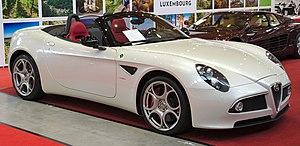
L'Alfa Romeo 8C Competizione est une voiture de sport produite par le constructeur automobile italien Alfa Romeo. Elle a d'abord été présentée en 2003 comme un concept car au salon de l'automobile de Francfort puis à Paris en 2006 en tant que modèle destiné à la vente pour 2007.